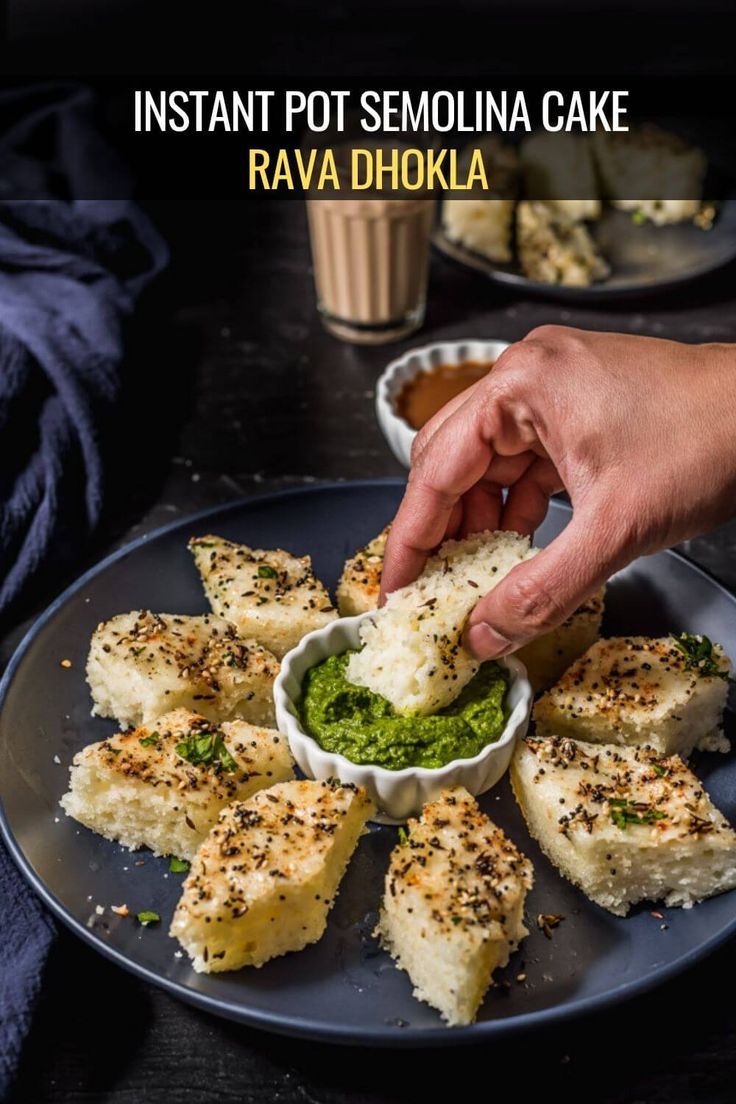
Dish: dhokla